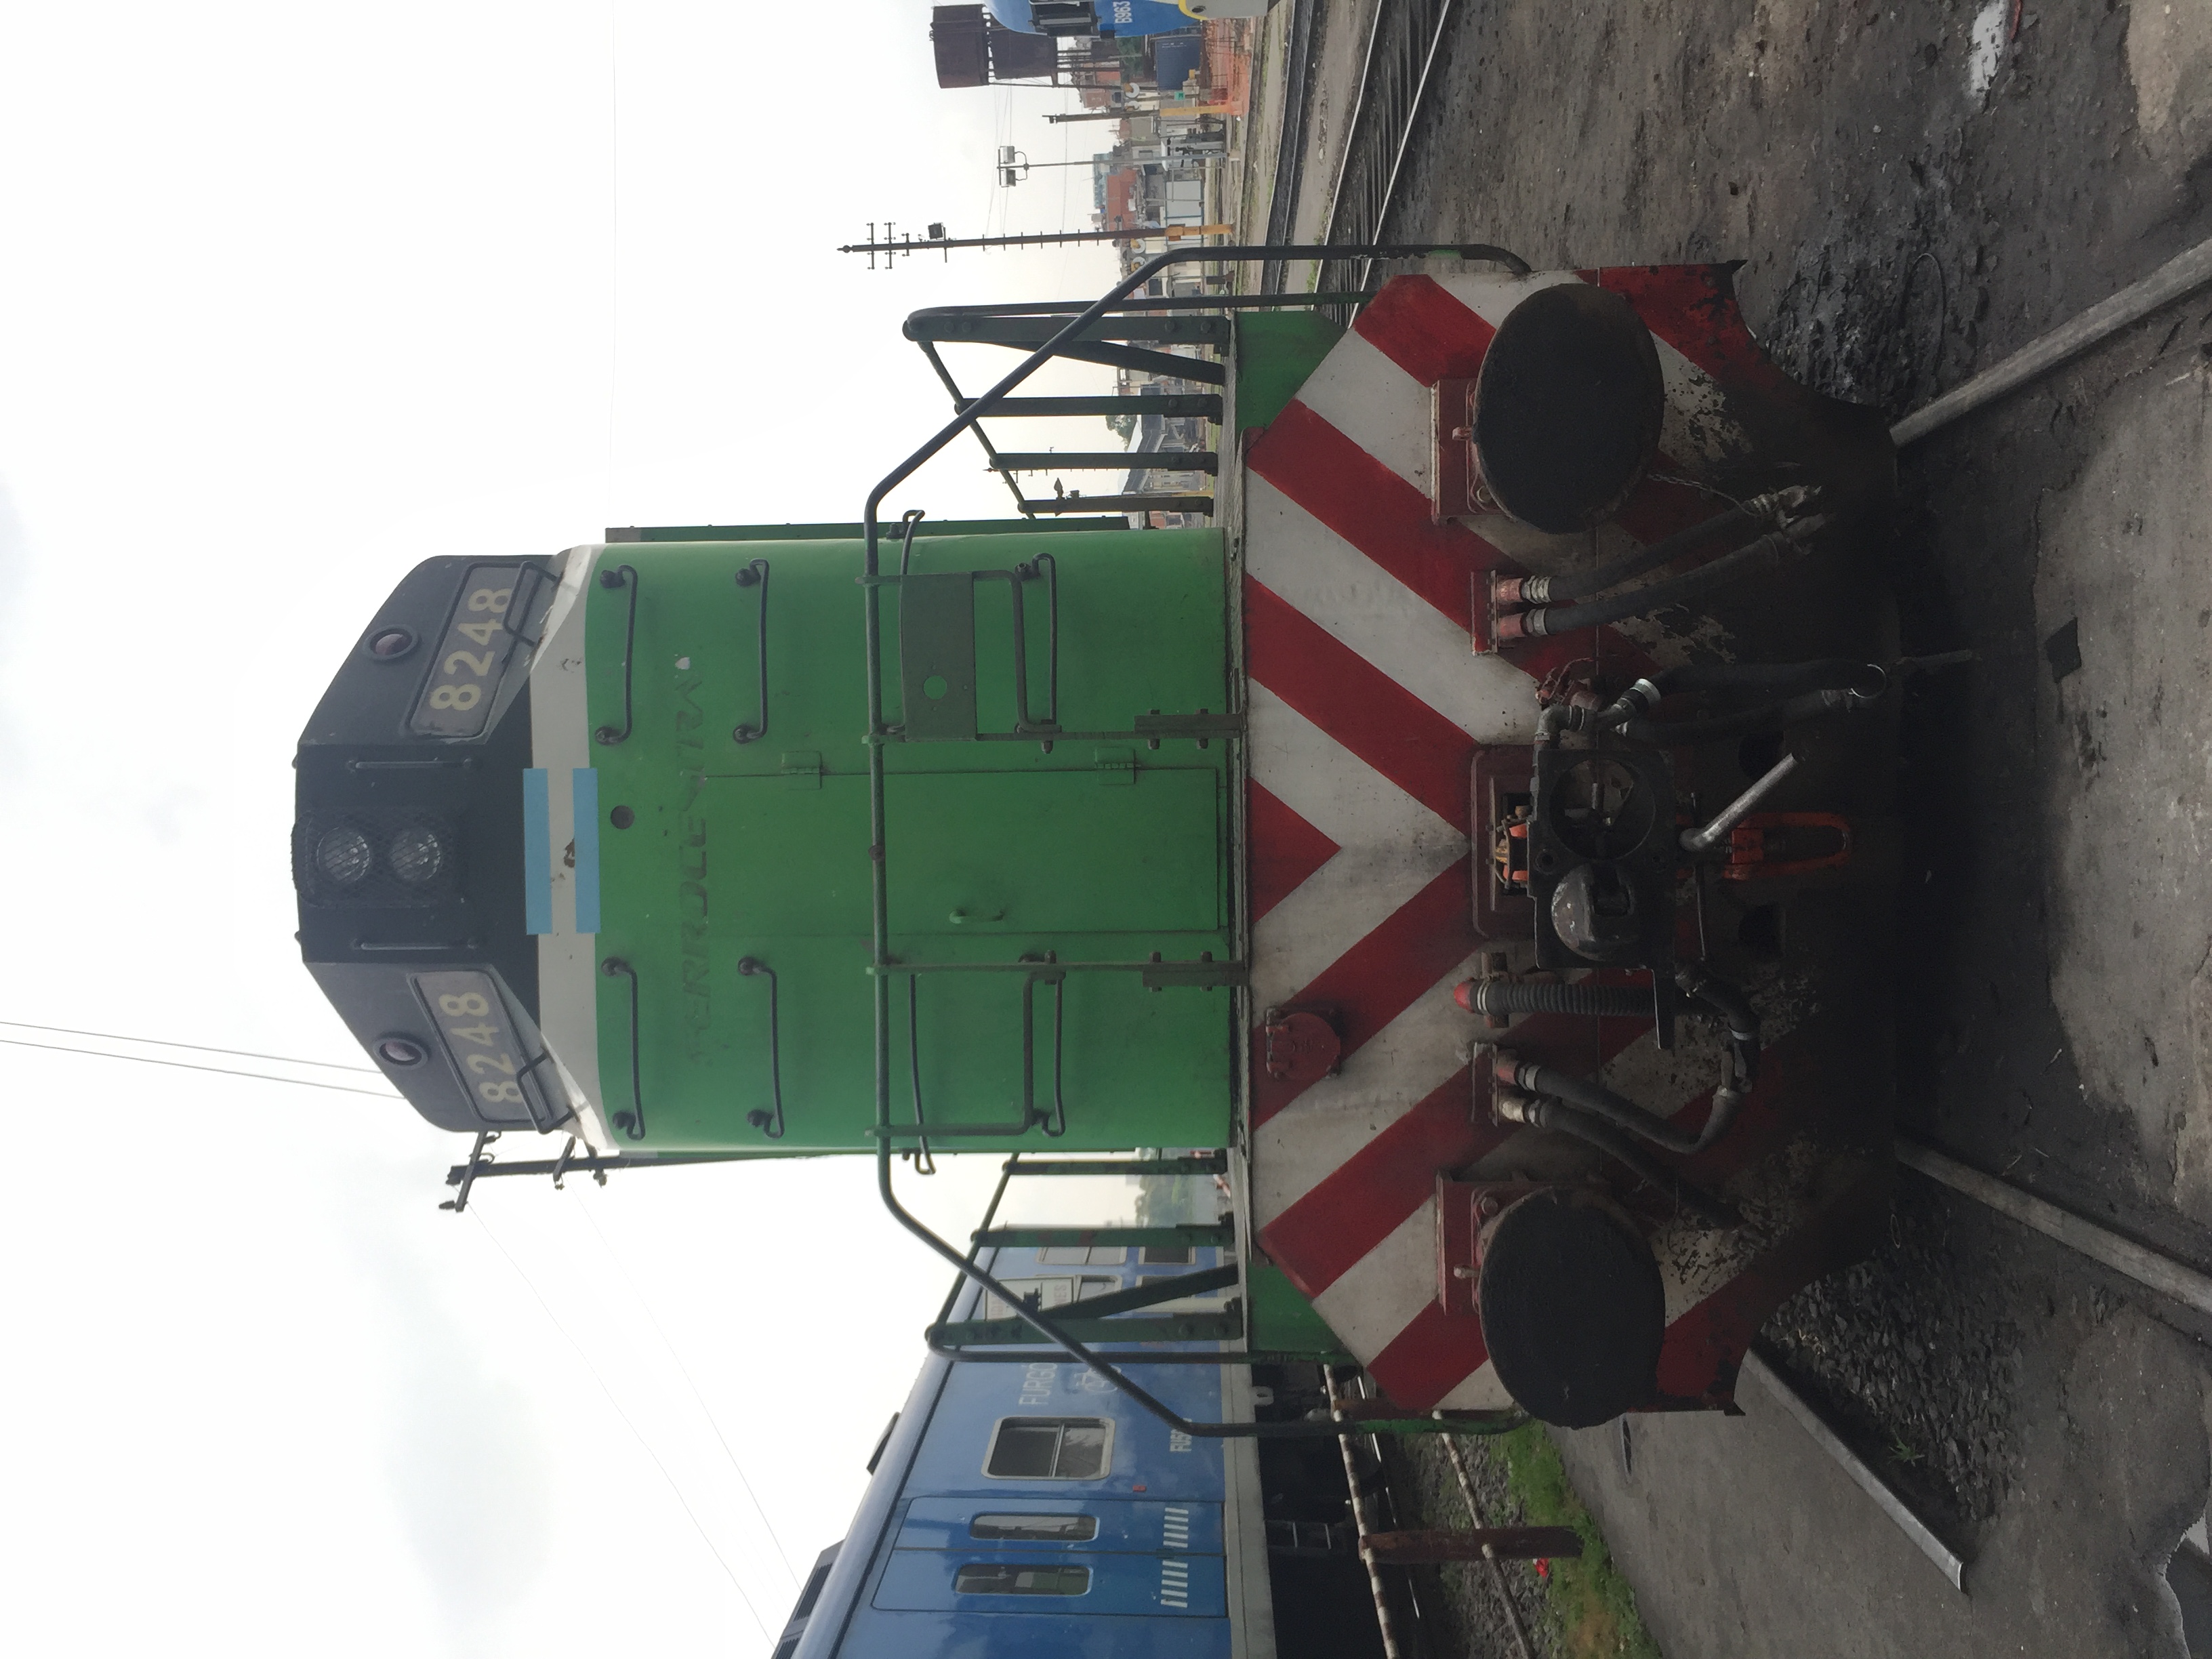
asphalt, transport, vehicle, locomotive, land vehicle, rolling stock, railroad car